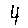
Label: 4